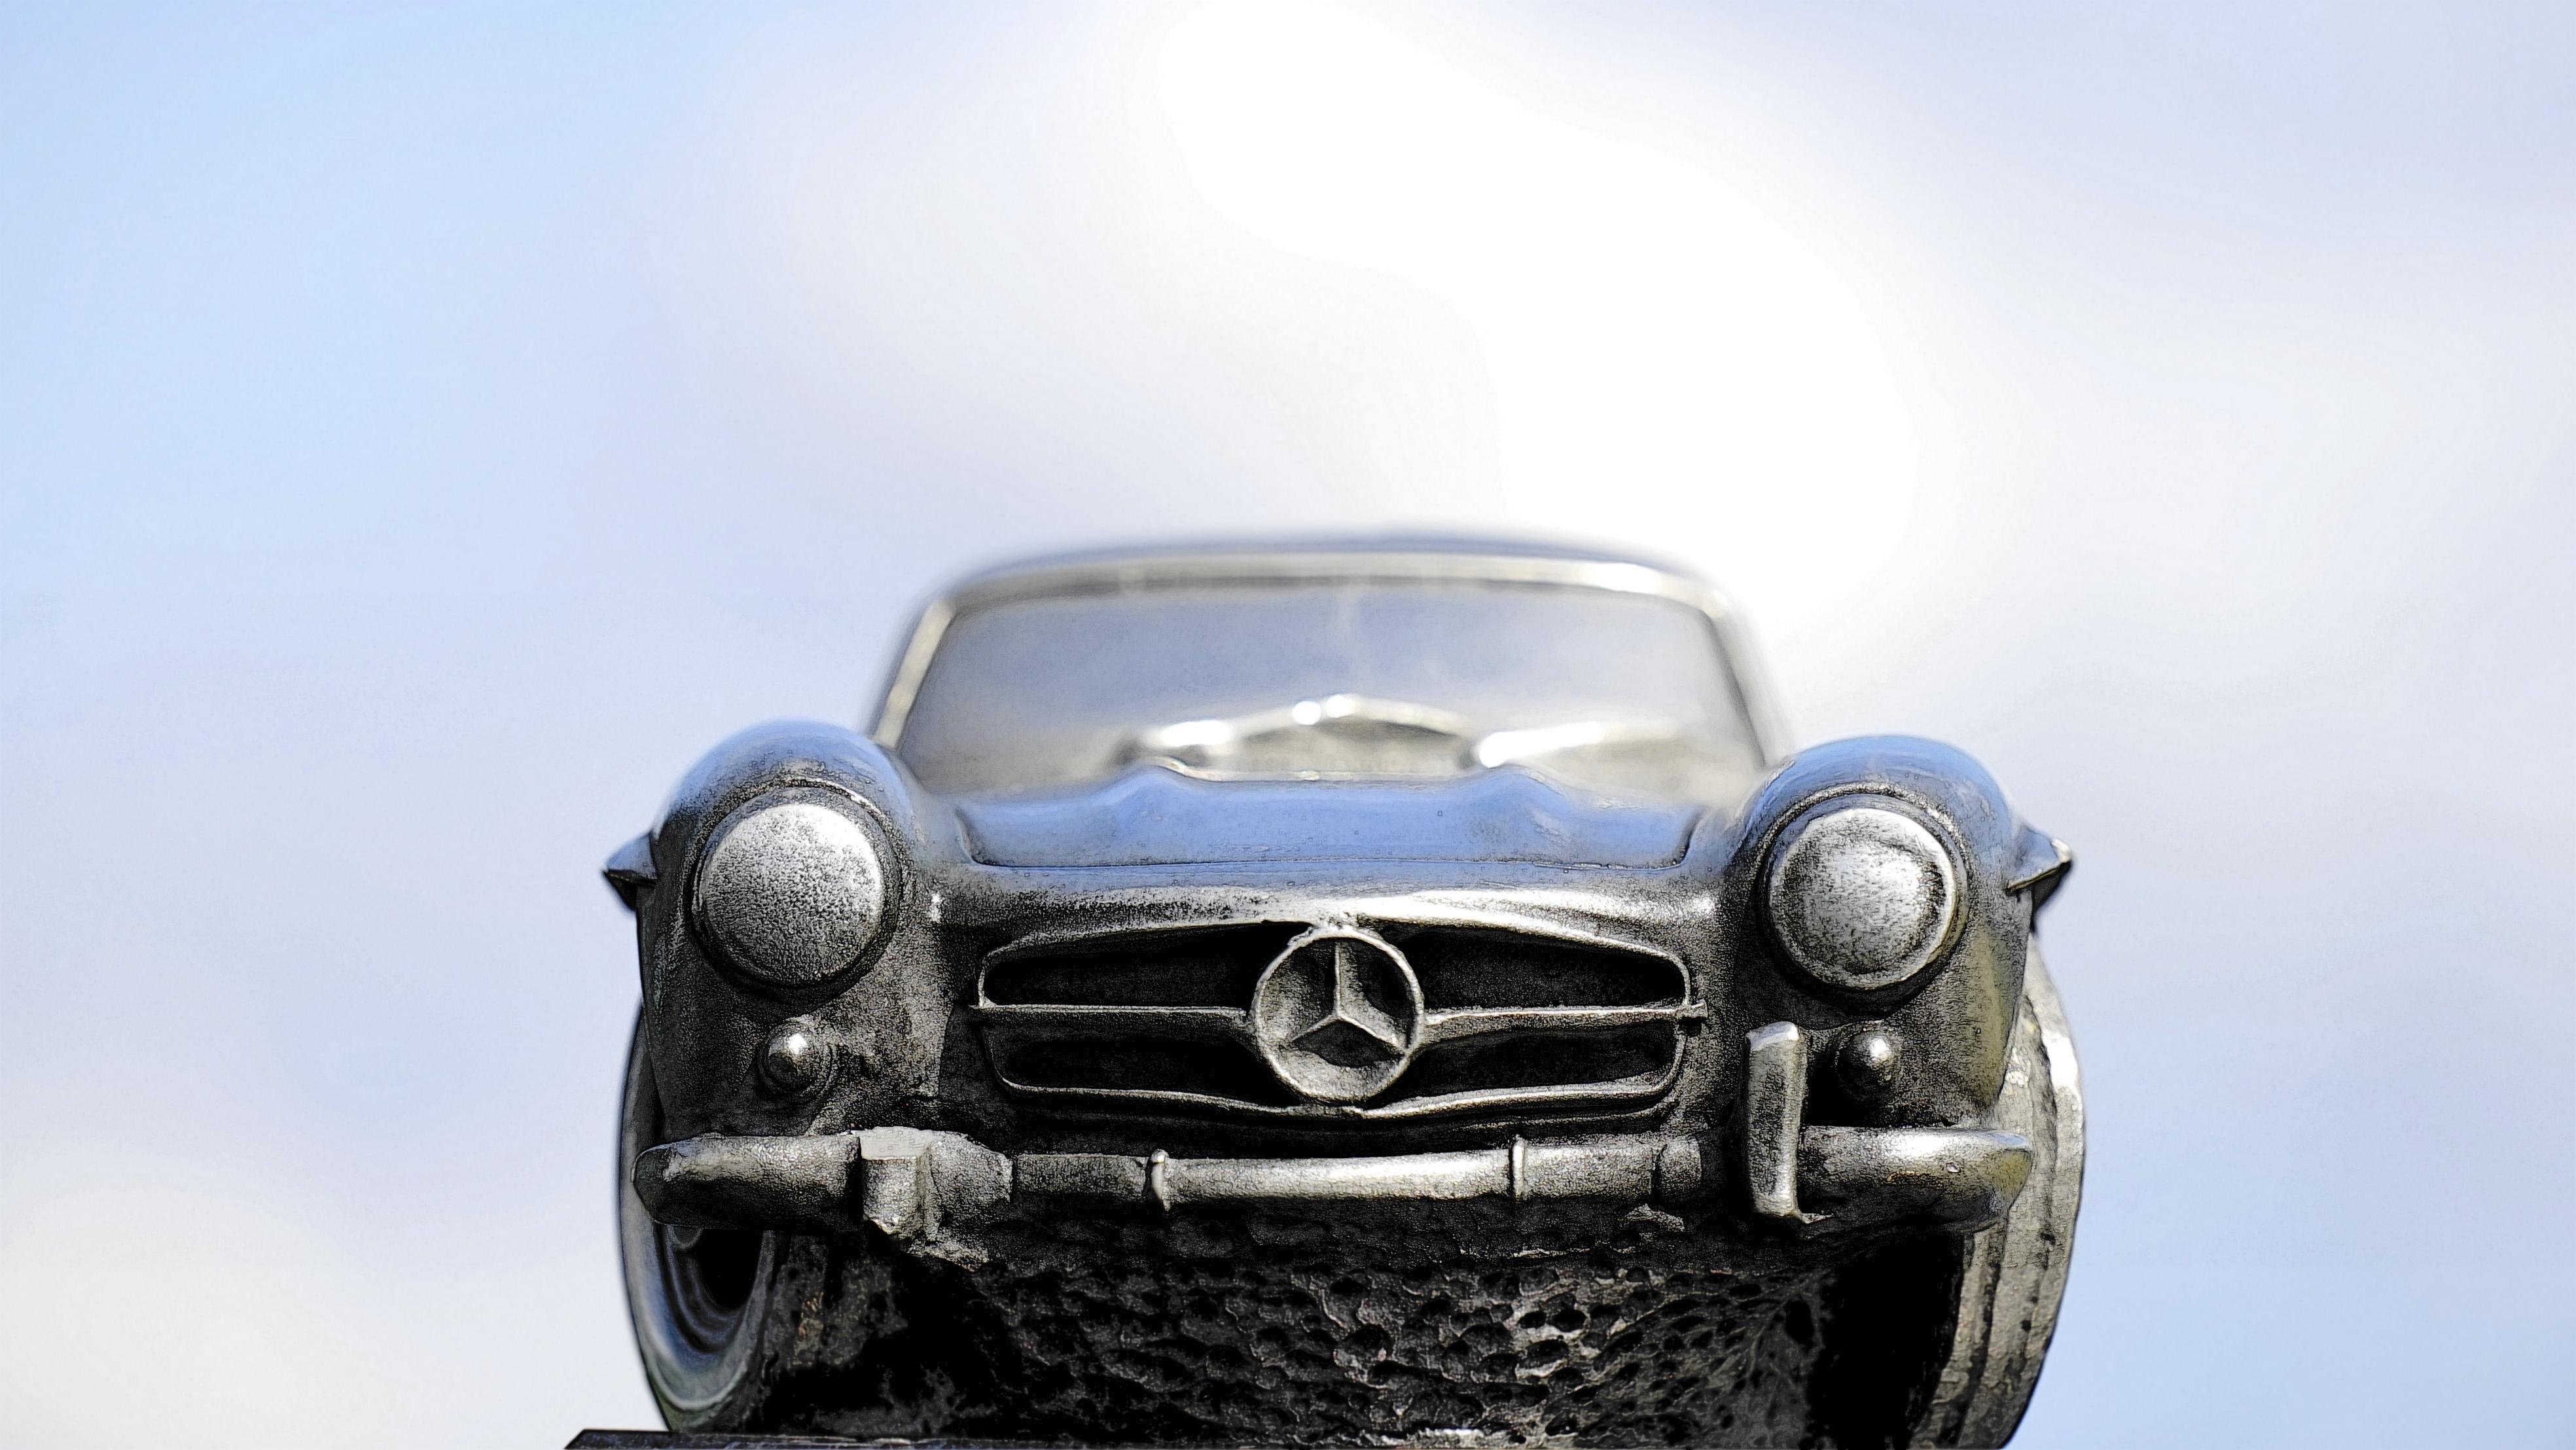
car, vintage, antique, wheel, automobile, retro, old, vehicle, metal, auto, nostalgia, headlight, automotive, sports car, bumper, supercar, chrome, luxury, design, style, mercedes, classic, shiny, mercedes benz, metallic, model car, land vehicle, automobile make, automotive design, luxury vehicle, performance car